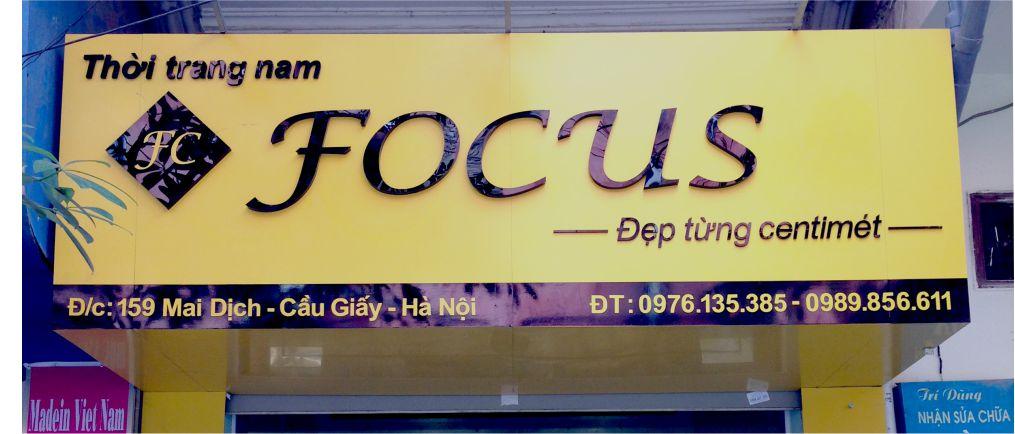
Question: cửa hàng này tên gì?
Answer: tên focus